Eyvind Hellstrøm

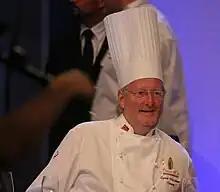

Eyvind Hellstrøm (born 2 December 1948) is a Norwegian chef and formerly the part owner of Bagatelle, a two-Michelin-starred restaurant in the city of Oslo. He was the president of the 2008 Bocuse d'Or Europe, is frequently a judge at the Bocuse d'Or world finals, and was himself a competition candidate in 1989, placing fifth.